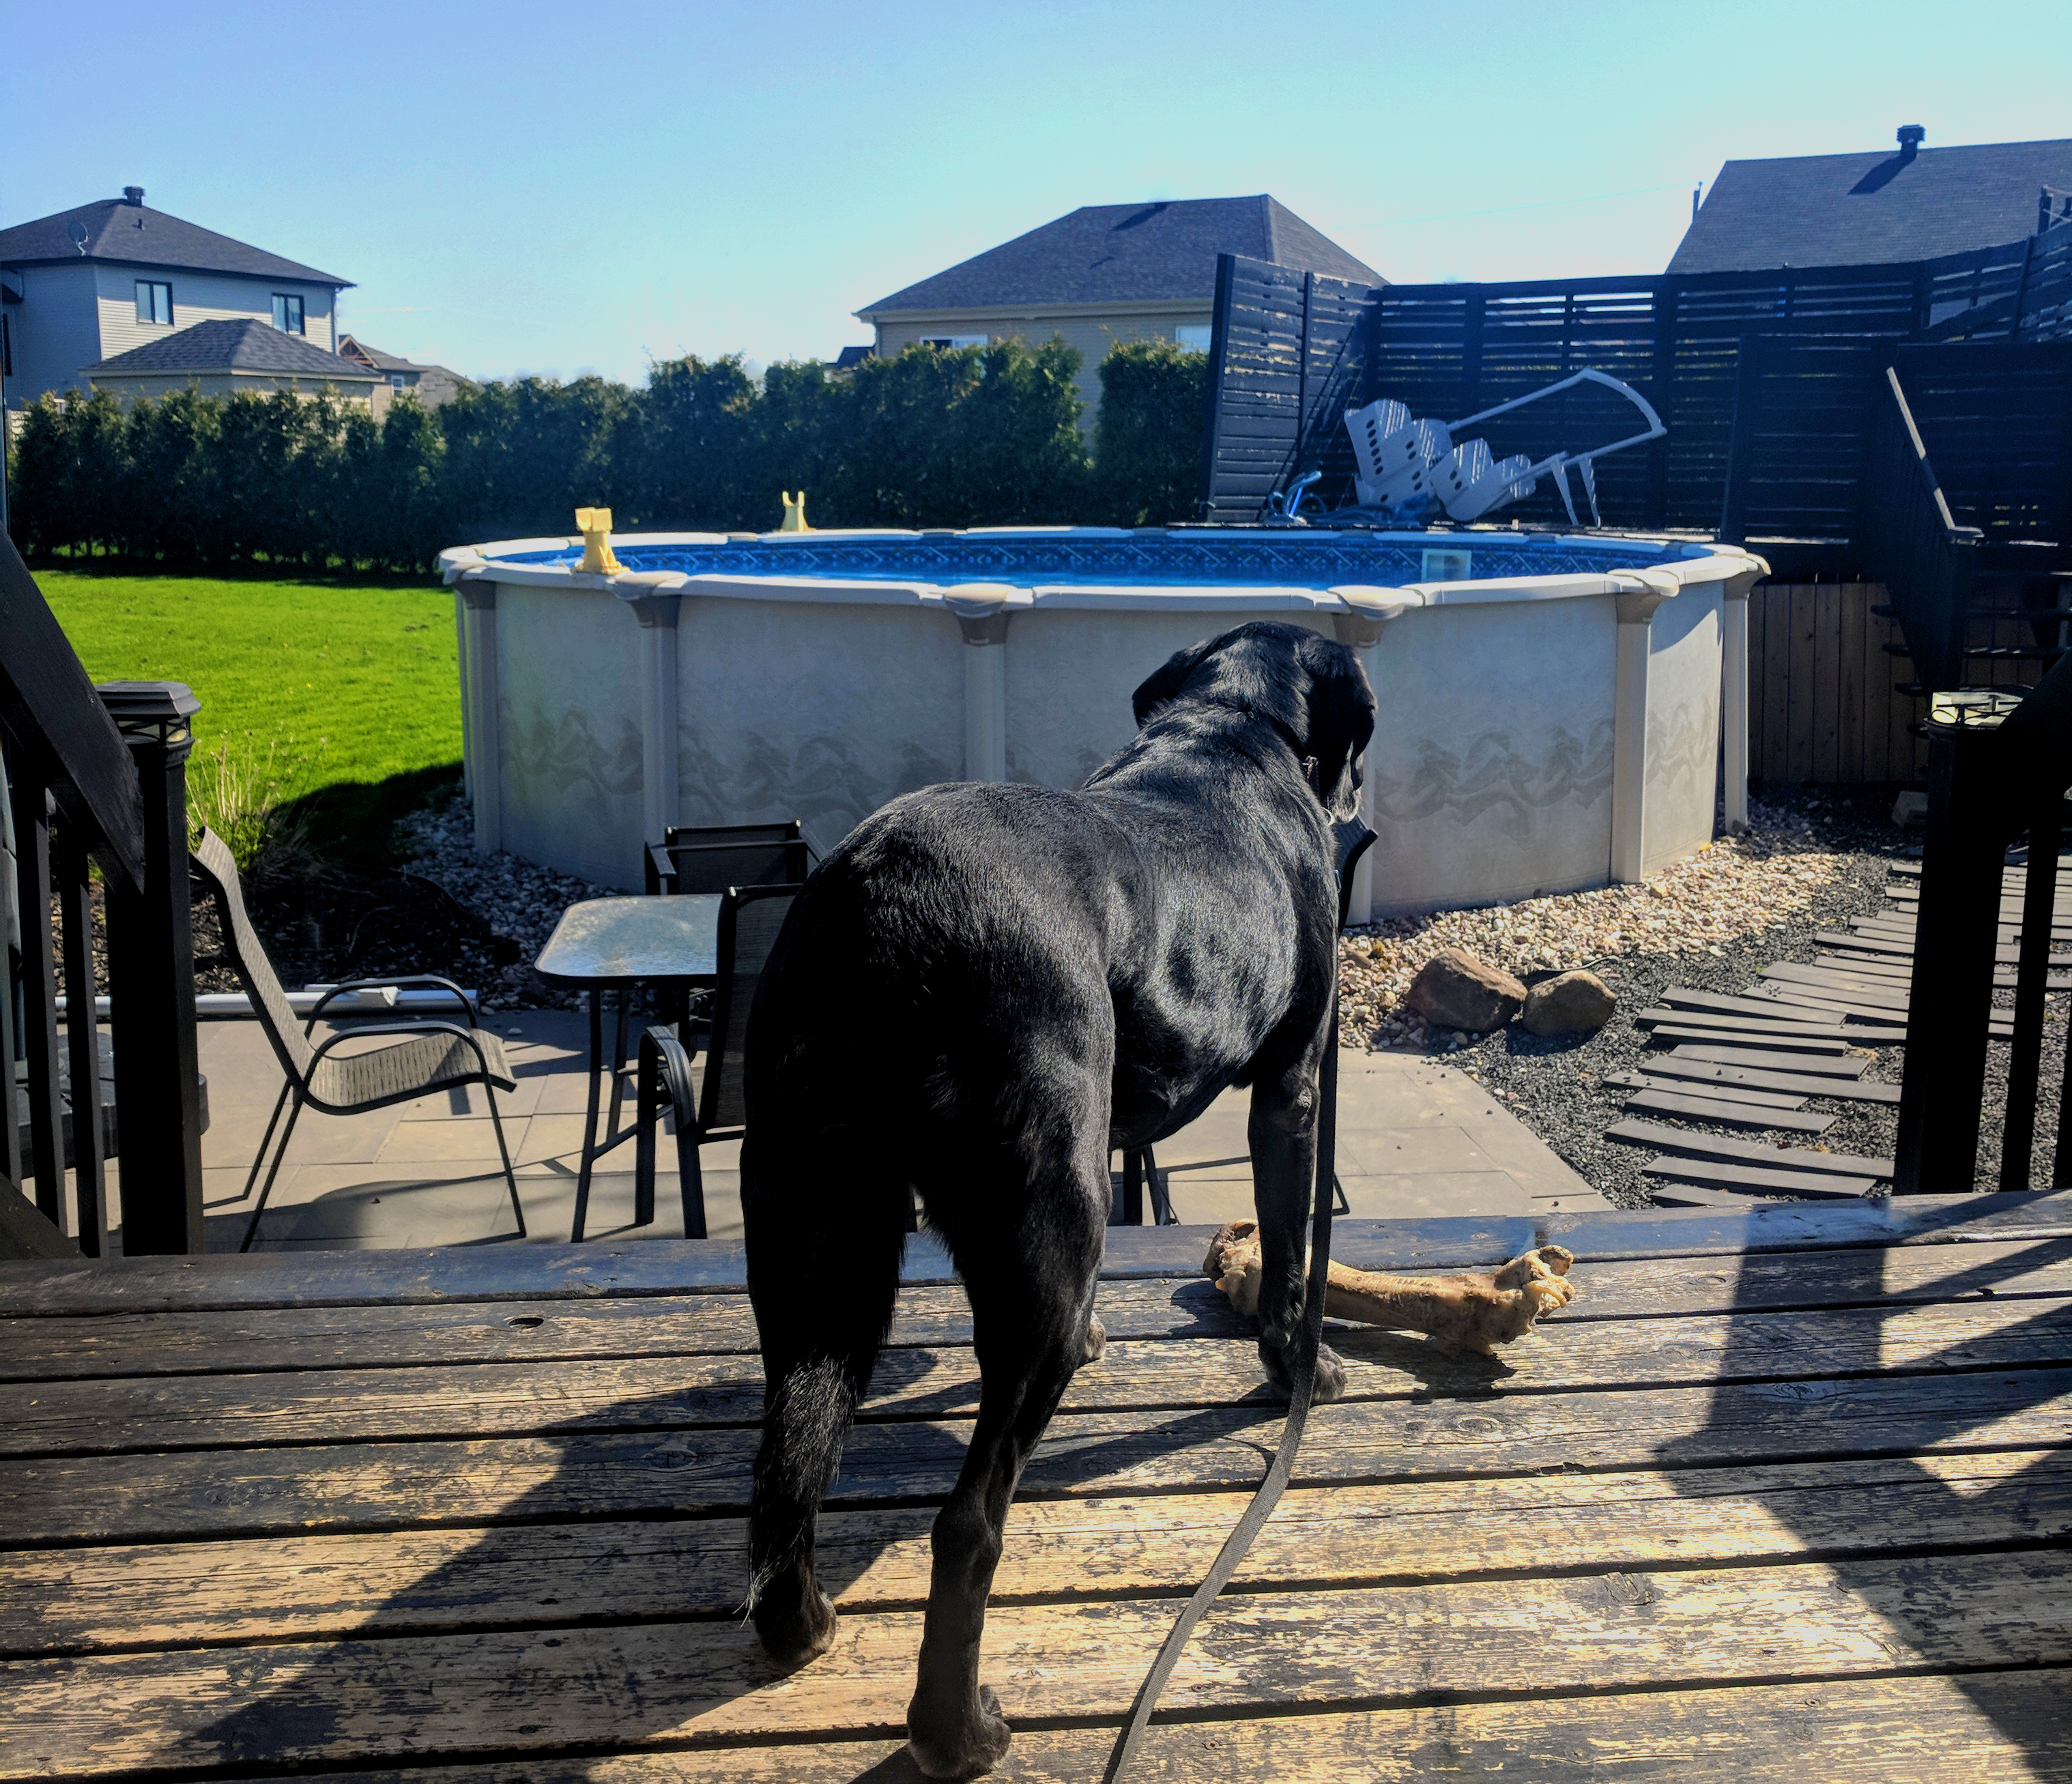
dog, green, blue, grey, rocks, bone, chair, summer, pool, water, table, black, animal, grass, canidae, sky, guard dog, great dane, dog breed, carnivore, sporting group, house, working dog, non sporting group, greyhound